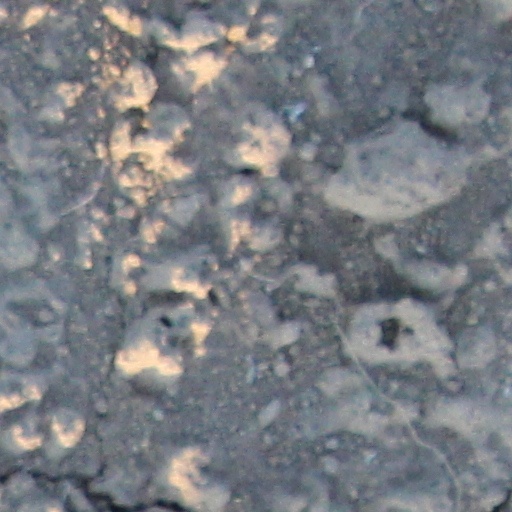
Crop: wheat